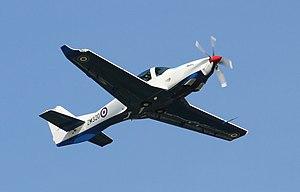
Le Fleet Air Arm est la branche de la Royal Navy chargée des aéronefs embarqués sur les bâtiments de celle-ci. Le Fleet Air Arm exploite le Lockheed Martin F-35 Lightning II dans un rôle de attaque maritime, l'AugustaWestland AW159 Wildcat et l'AgustaWestland AW101 Merlin dans les rôles Commando et Anti-Submarine, et le BAE Hawk T1 dans un rôle d'agresseur.